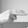
ASL letter: H